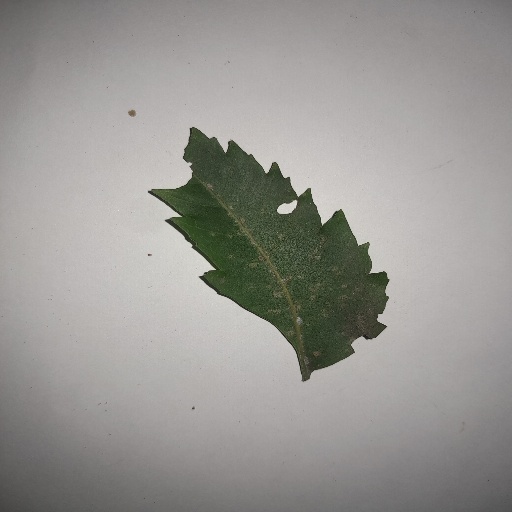
Species: Neem
Leaf condition: Shot Hole Leaf